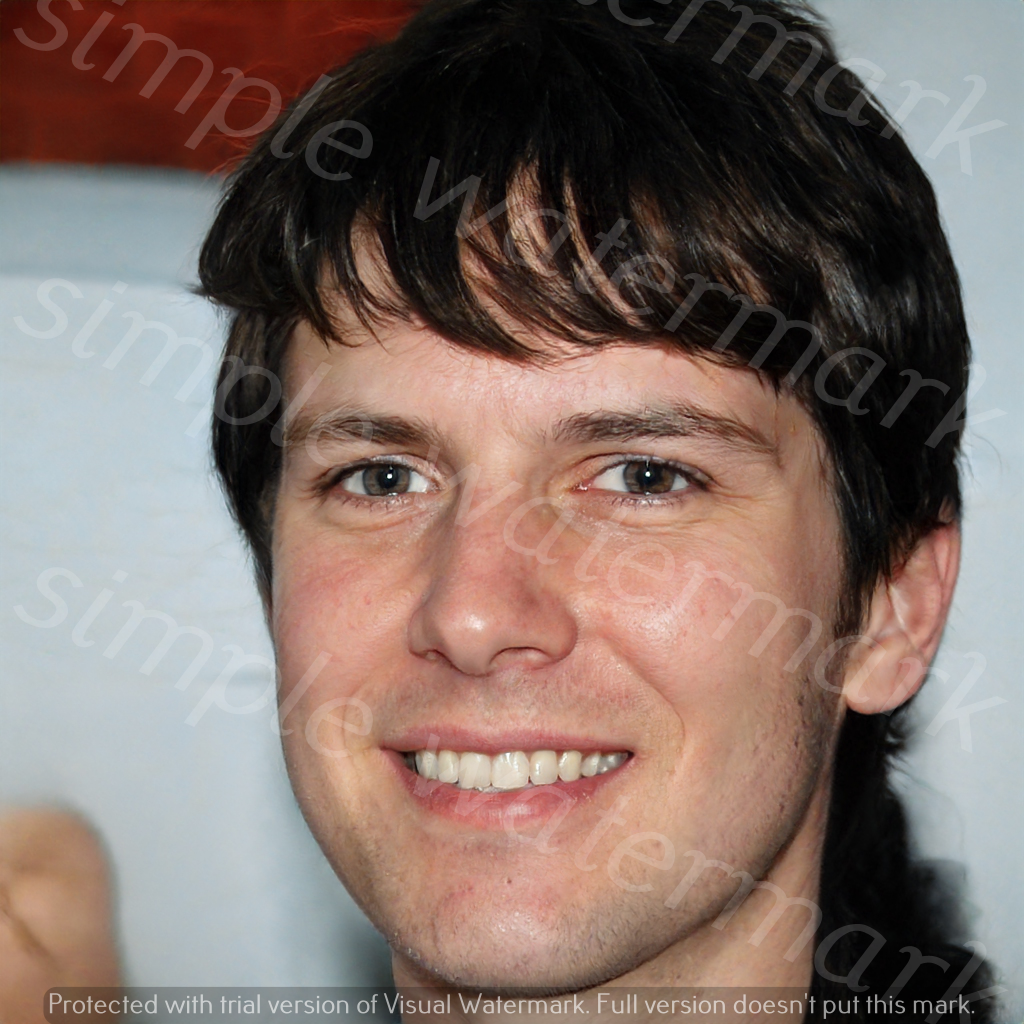
Label: Watermark